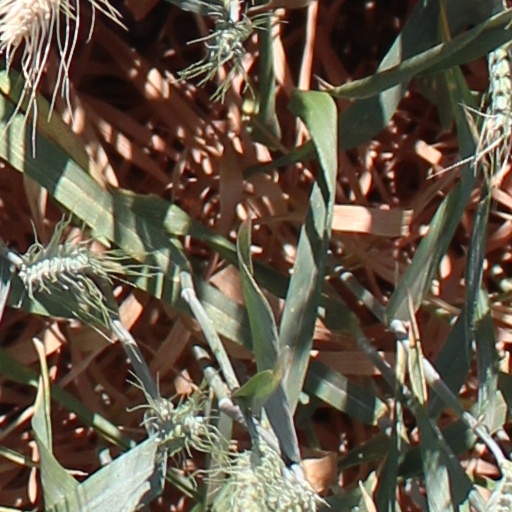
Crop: wheat